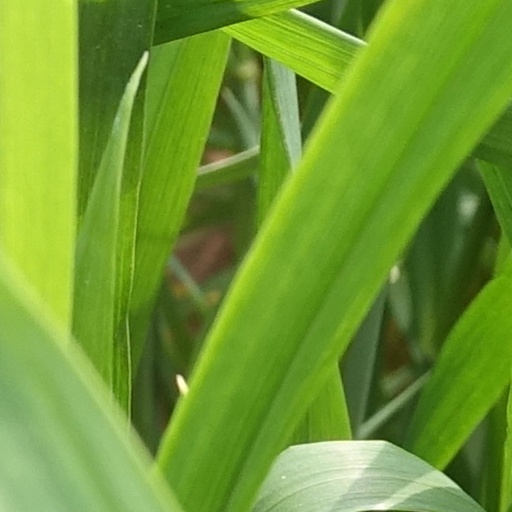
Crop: wheat